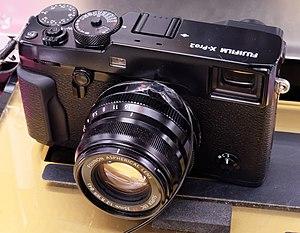
Le Fujifilm X-Pro2 est un appareil photographique hybride au format APS-C annoncé en janvier 2016. Il fait partir de la série X d'appareils photo de Fujifilm, le successeur du X-Pro1. Les ventes ont commencé le 3 mars 2016.